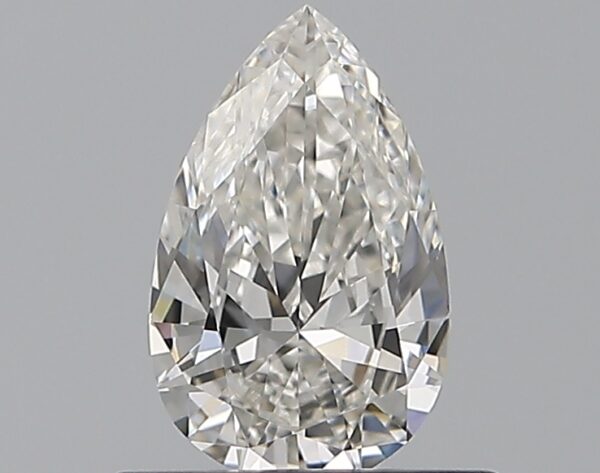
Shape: pear
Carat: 0.5
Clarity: VVS1
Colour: G
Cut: EX
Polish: EX
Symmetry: VG
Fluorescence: ST
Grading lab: GIA
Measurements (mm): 7.26 x 4.49 x 2.52